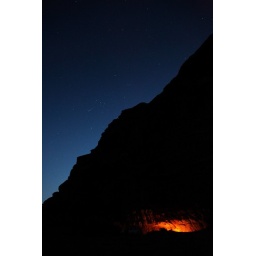
Camping out in the heart of Wadi Rum, the sky was perfectly clear with so many stars visible.